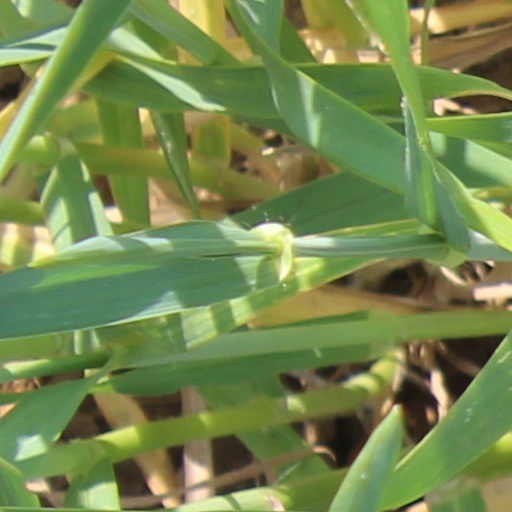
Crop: wheat